List of West Ham United F.C. managers

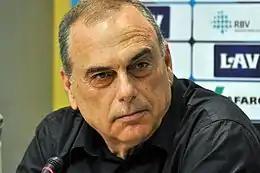
Avram Grant

The next manager was another, like Glenn Roeder, untried at the top level: the Italian Gianfranco Zola was appointed on 15 September 2008. His only other managerial role being the Italy national under-21 team. His first season brought a ninth-place Premier League finish largely through the 12 league goals of Carlton Cole, the only West Ham player to make double figures. Zola's second, however, was a continual fight near the bottom of the league table, with the club finishing 17th and only five points away from relegation. His transfers dealings, particularly the reportedly club record £9 million fee paid for untried teenager Savio Nsereko, had failed to enhance the team. He also signed South African international striker Benni McCarthy, who failed to score at all. By this time, the new club owners, David Gold and David Sullivan, were in place and the club £38 million in debt. They sought out a more experienced manager and on 11 May 2010, Zola was sacked after less than two years as manager. Zola later admitted he had lacked the experience to tackle the pressures of top-flight management.